Pedro de Candia

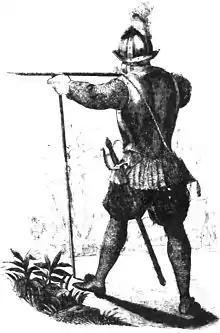

Pedro de Candia (Pietro de Cândia) (Crete, Kingdom of Candia 1485–1542 Chupas, Viceroyalty of Peru) was a Greek explorer and cartographer at the service of the Kingdom of Spain, an officer of the Royal Spanish Navy that under the Spanish Crown became a Conquistador, Commander of the Royal Spanish Fleet of the Southern Sea, Colonial Ordinance of Cusco, and then Mayor of Lima between 1534 and 1535. Specialized in the use of firearms and artillery, he was one of the earliest explorers of Panama and the Pacific coastline of Colombia, and finally participated in the conquest of Peru. He was killed in the Battle of Chupas, (Peru), on 16 September 1542, by Diego de Almagro II.